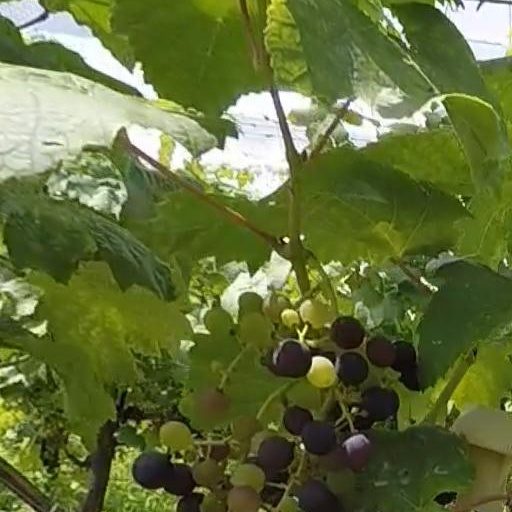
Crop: grape